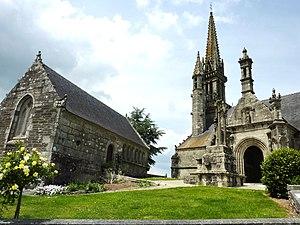
Brasparts: l'enclos paroissial: église, calvaire, ossuaire Česky: Farní kostel Panny Marie a svatého Tugena v
L'église Notre-Dame-et-Saint-Tugen, plus souvent appelée église de Brasparts est une église bretonne située à Brasparts dans le Finistère. Construite en granite, elle date en partie du XVIᵉ siècle. Elle est dédiée à la Vierge-Marie et à saint Tugen, un saint breton. Elle a été classée monument historique par arrêté du 21 décembre 1914.
Cet article recense une partie des monuments historiques du Finistère, en France.
Brasparts [bʁaspaʁ] est une commune du département du Finistère, dans la région Bretagne, en France.